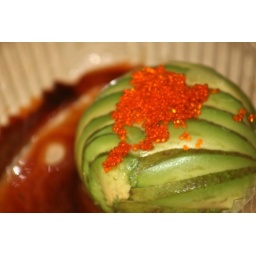
A giant ball of tuna wrapped in avacado w/ house special sauce. James at Shinsen makes a mean sauce.